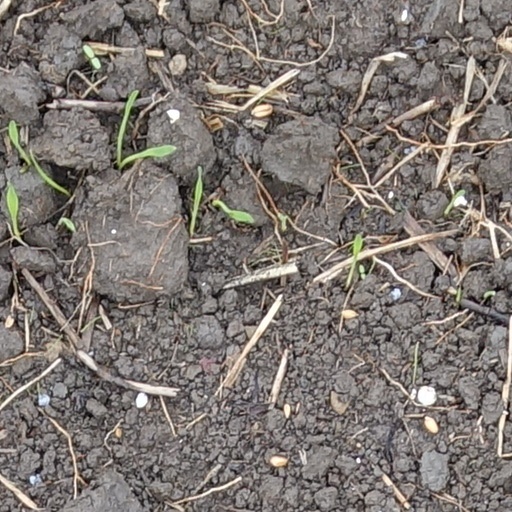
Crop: wheat